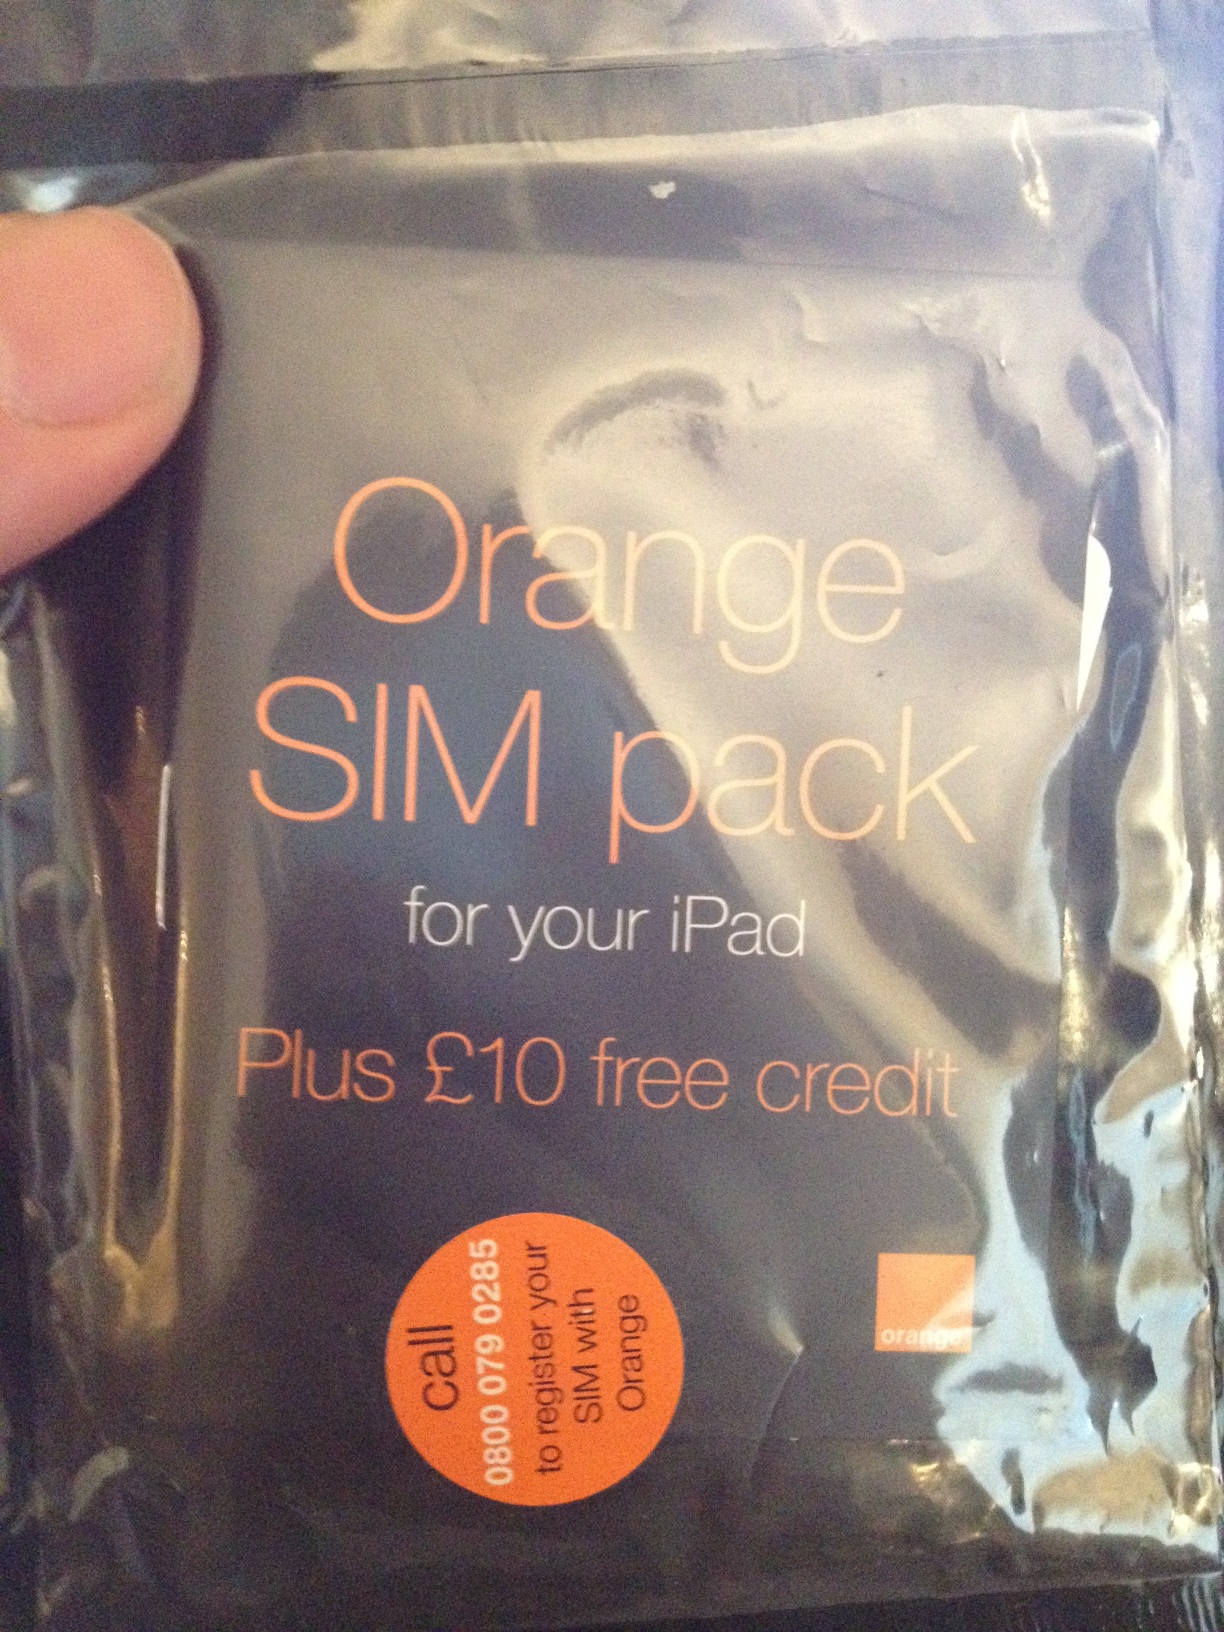Question: Is this an orange SIM card?
Answer: yes